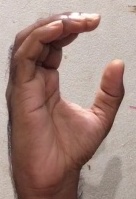
ASL sign: C